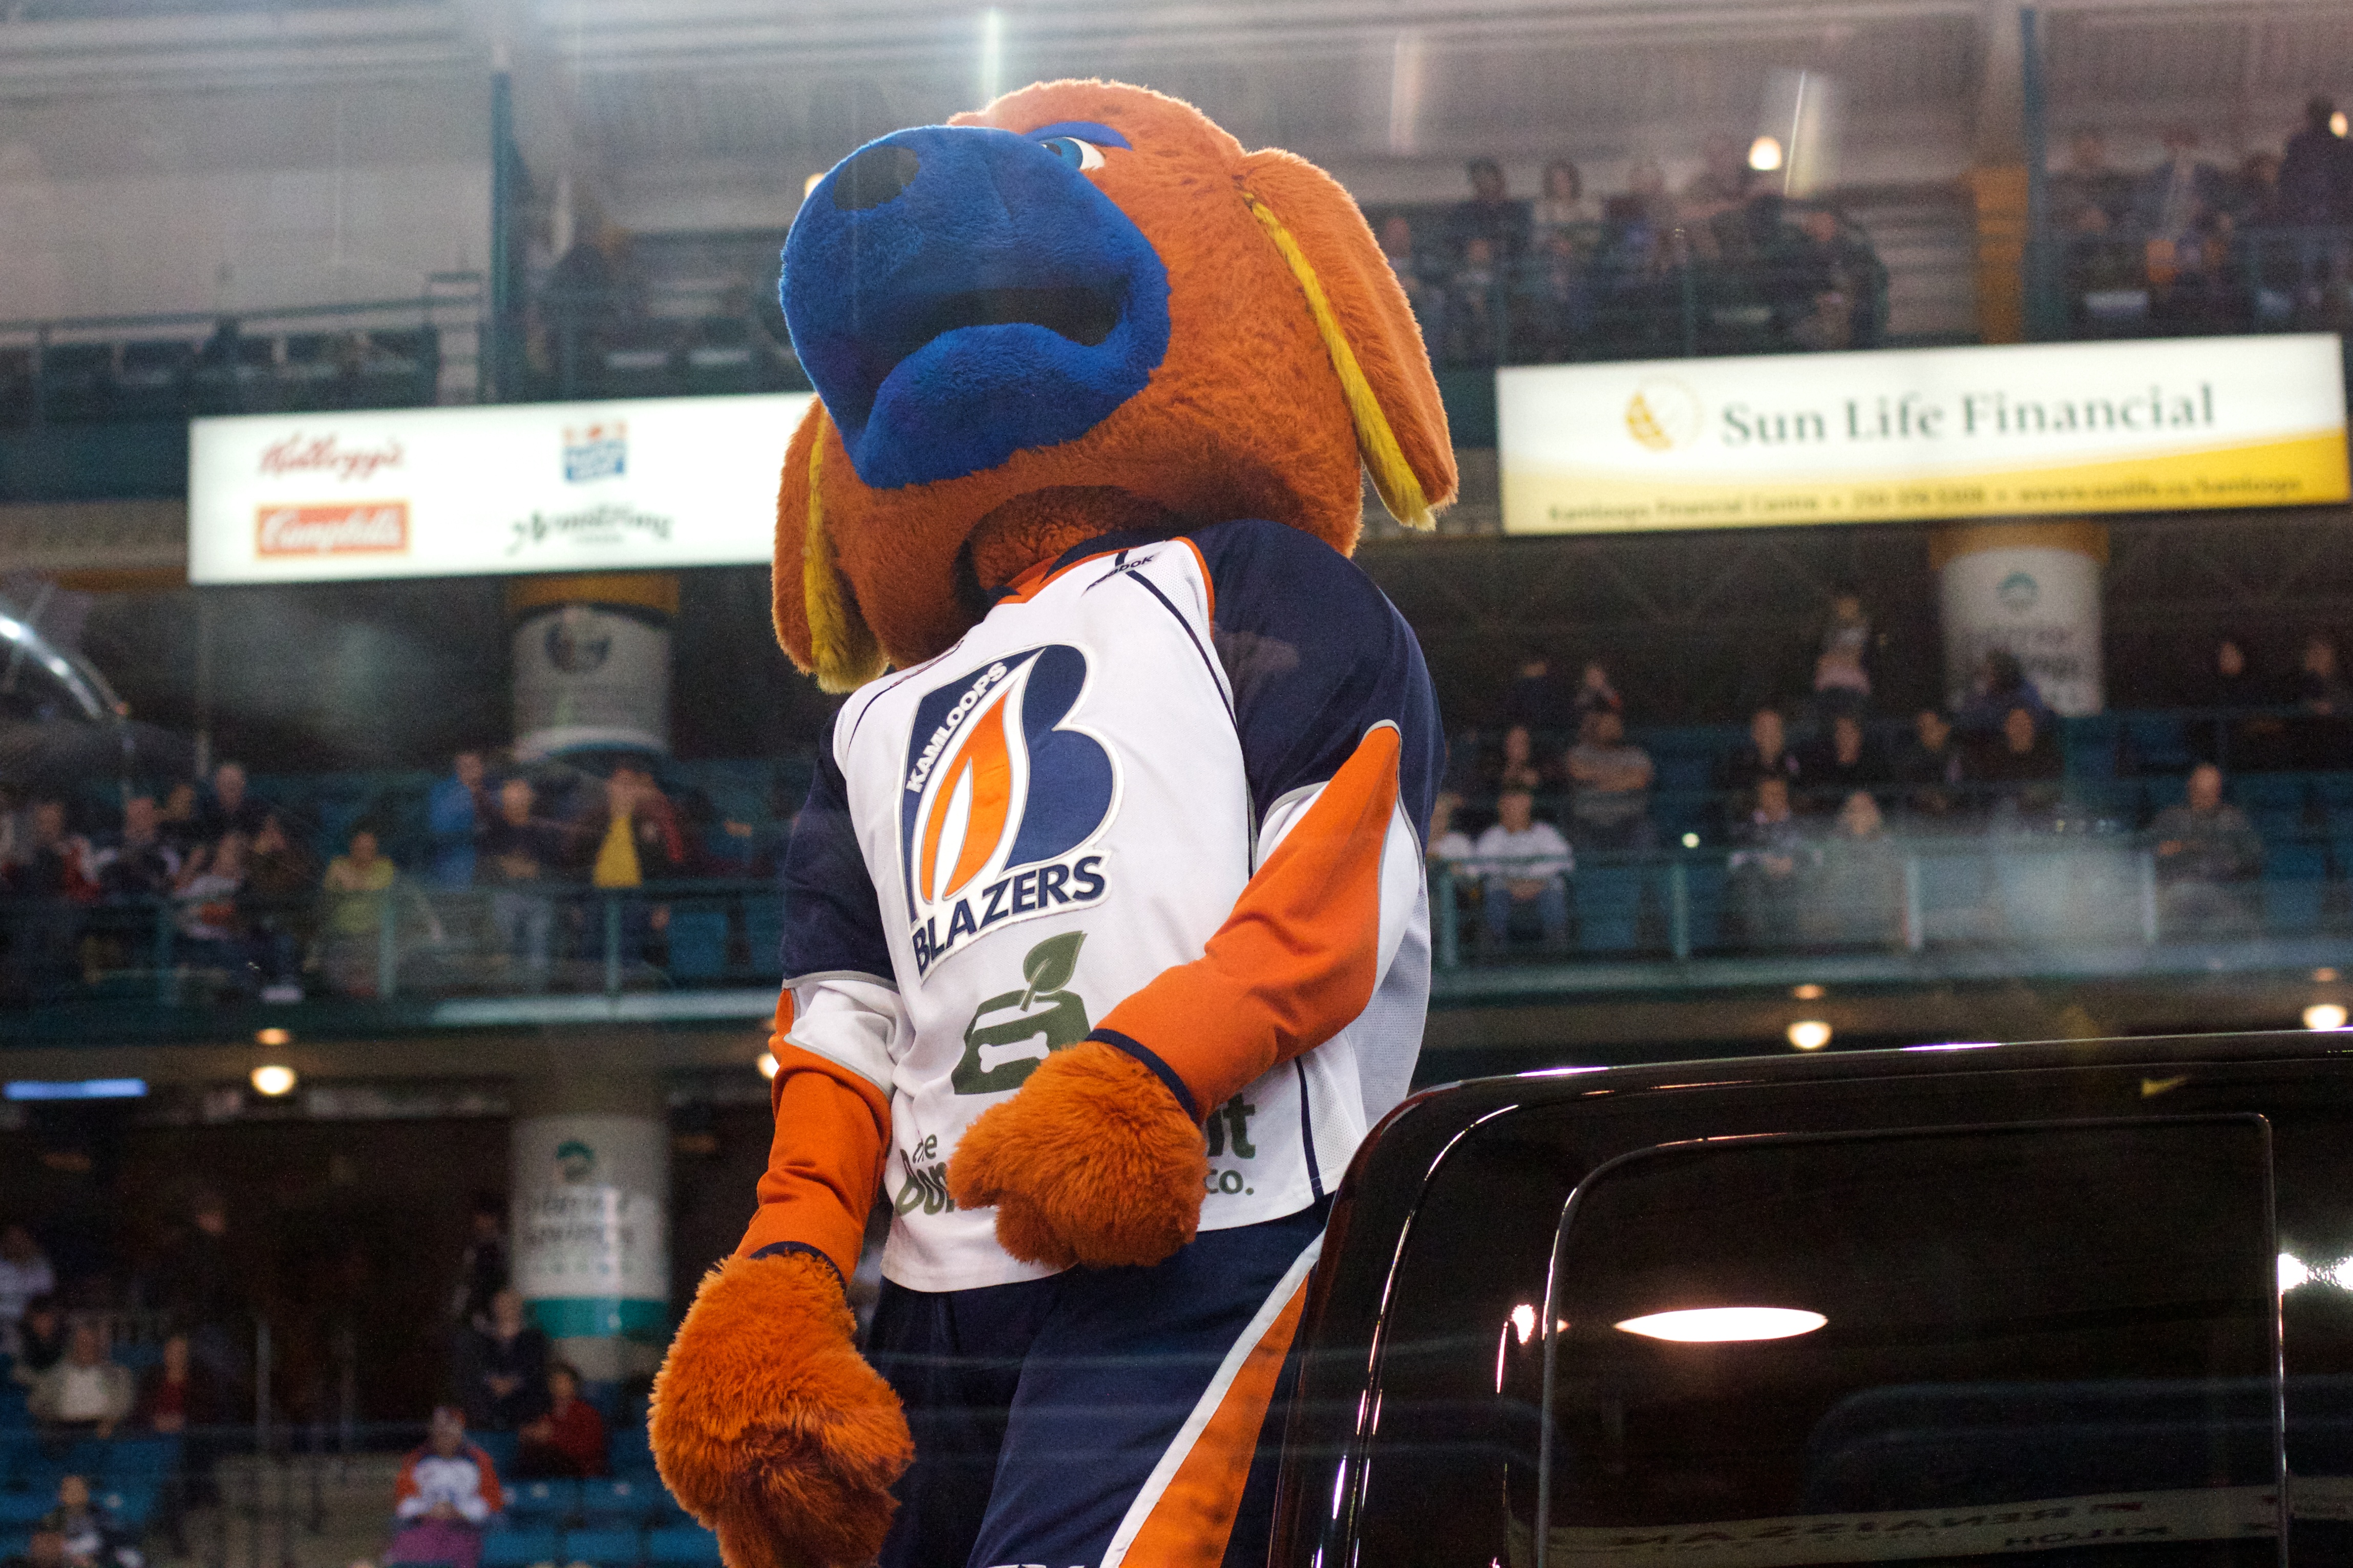
hockey, sports, racing, bicycle racing, basketball moves